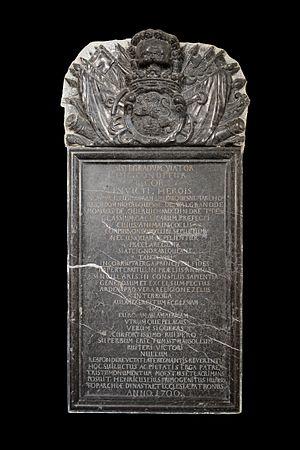
Abraham Duquesne, baron d'Indret dès 1650 puis marquis du Quesne en 1682, né à Dieppe en 1610 et mort le 2 février 1688 à Paris, est l'un des grands officiers de la marine de guerre française du XVIIᵉ siècle. Né dans une famille huguenote au début du XVIIᵉ siècle, il embarque pour la première fois sous les ordres de son père, capitaine de vaisseau